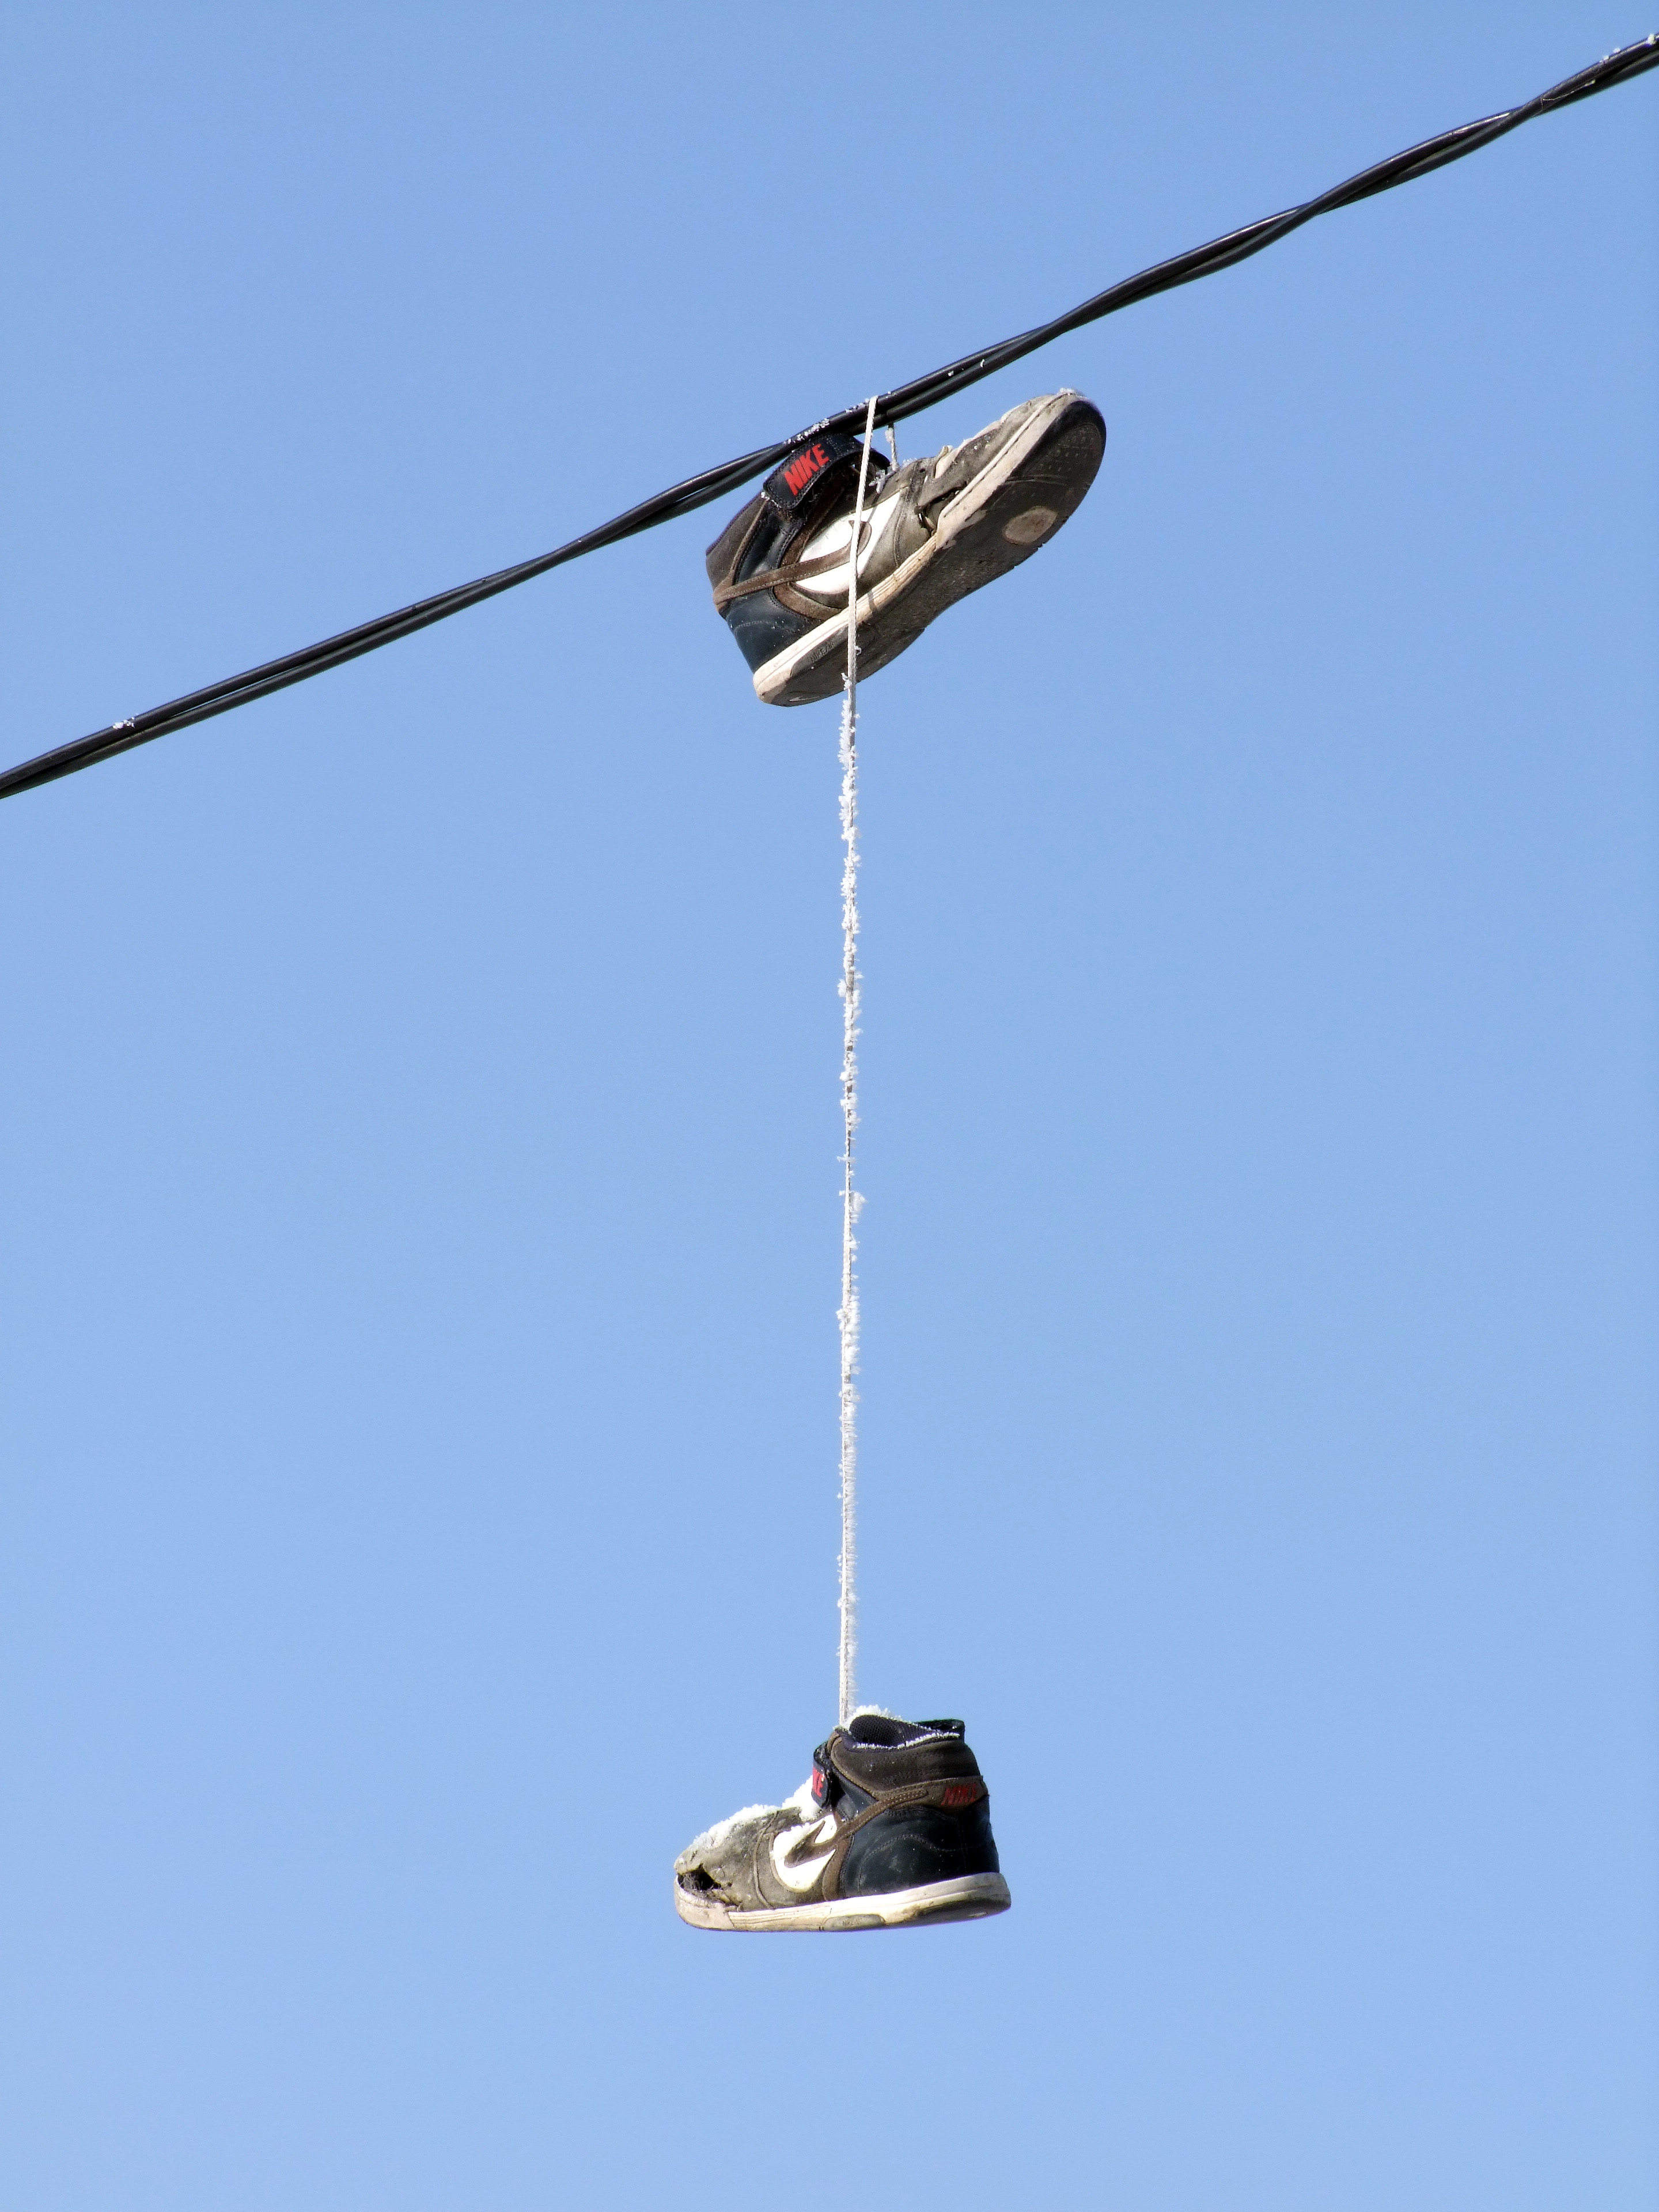
shoes, sky, footwear, shoe, pendulum